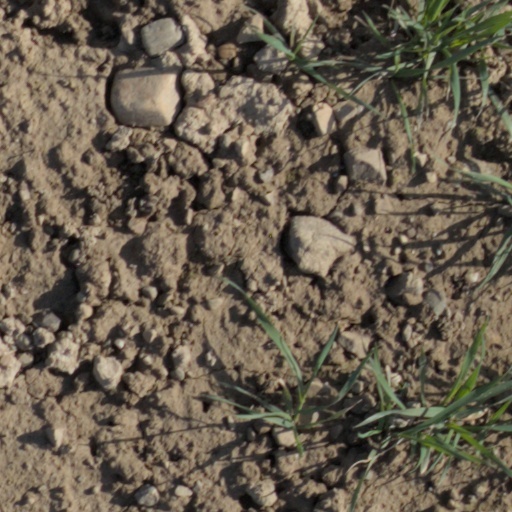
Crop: wheat